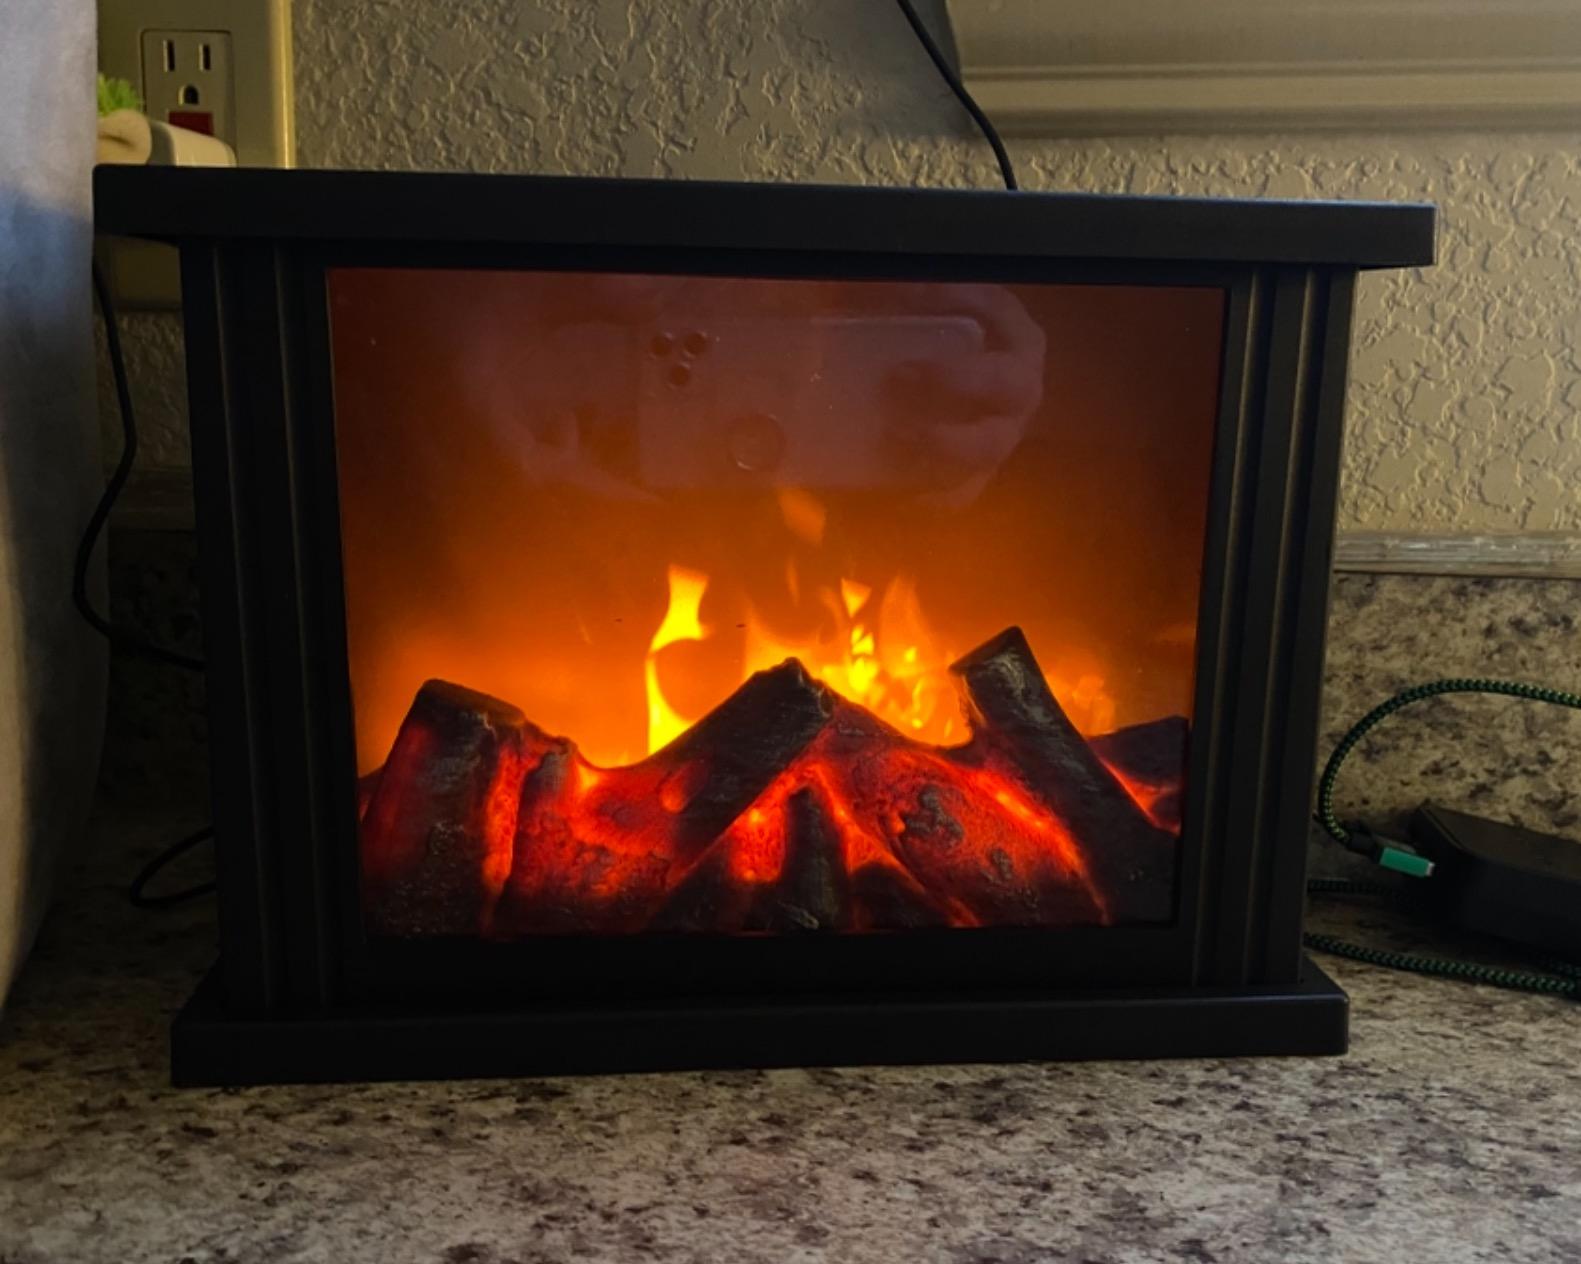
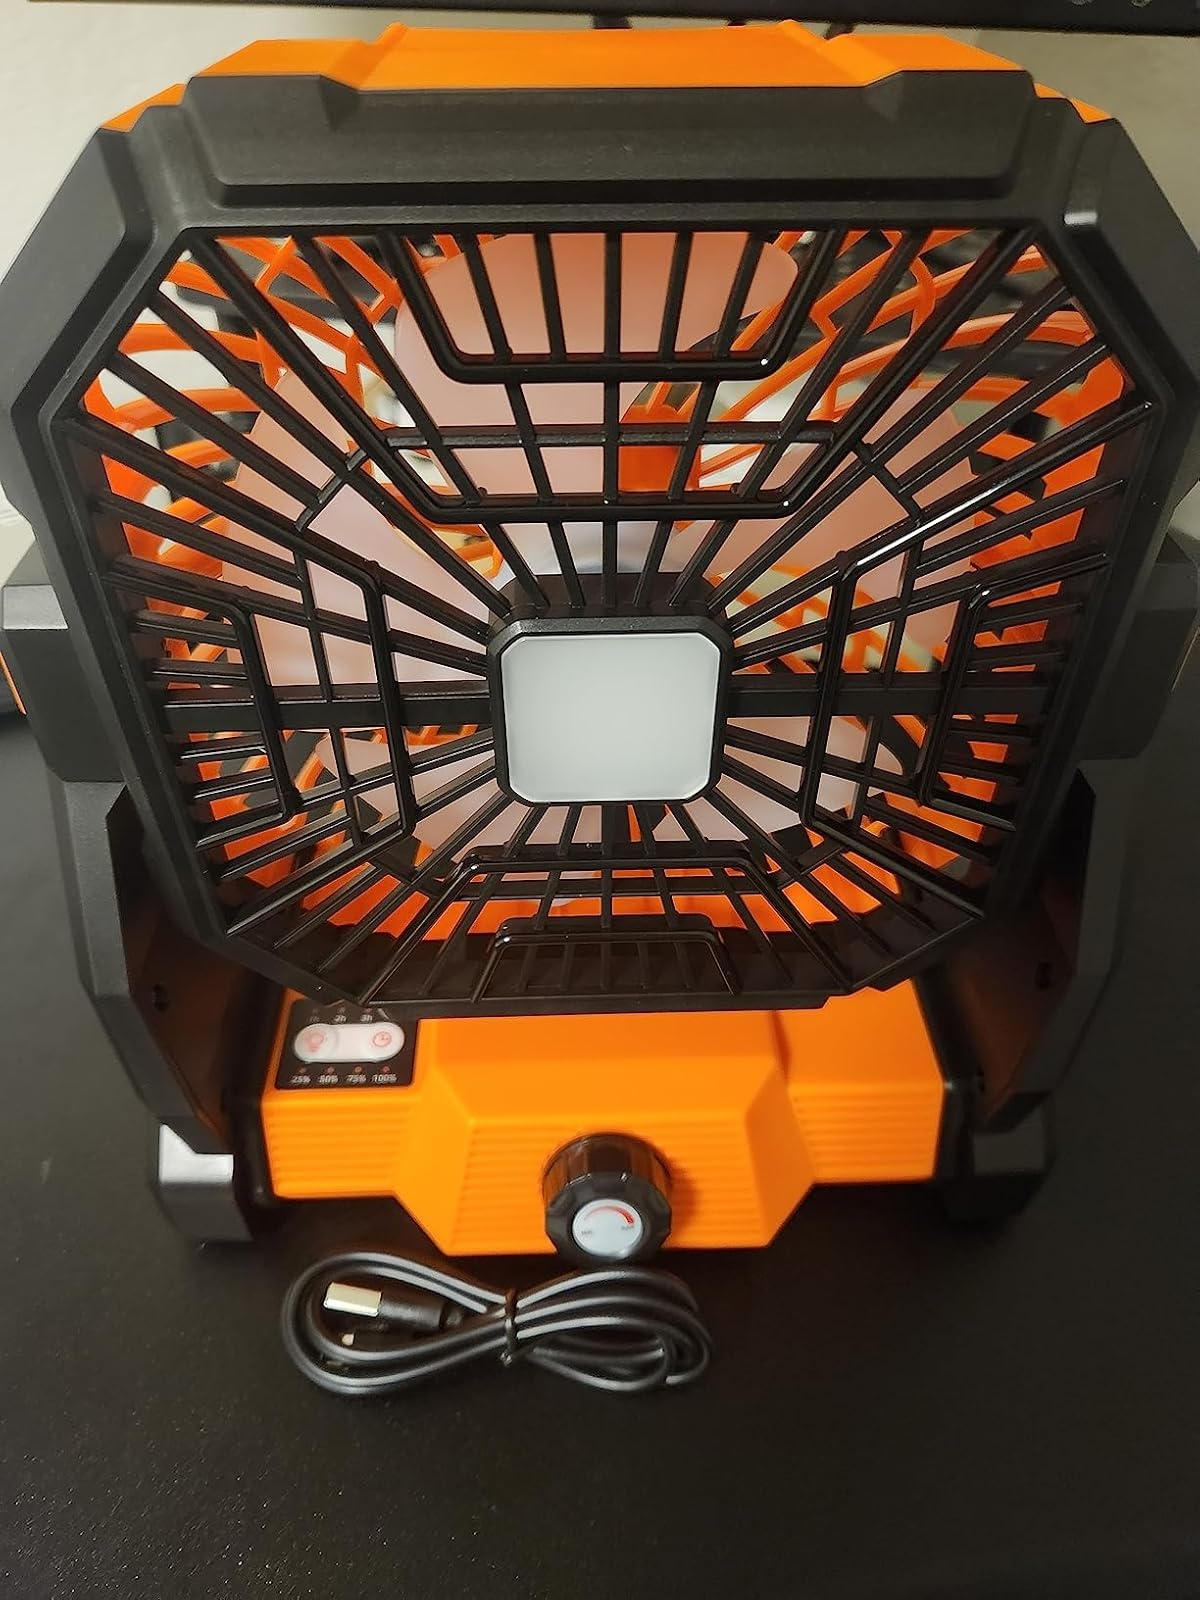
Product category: lantern
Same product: no